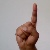
The image shows a hand gesture representing the letter 'D' in Indian Sign Language.